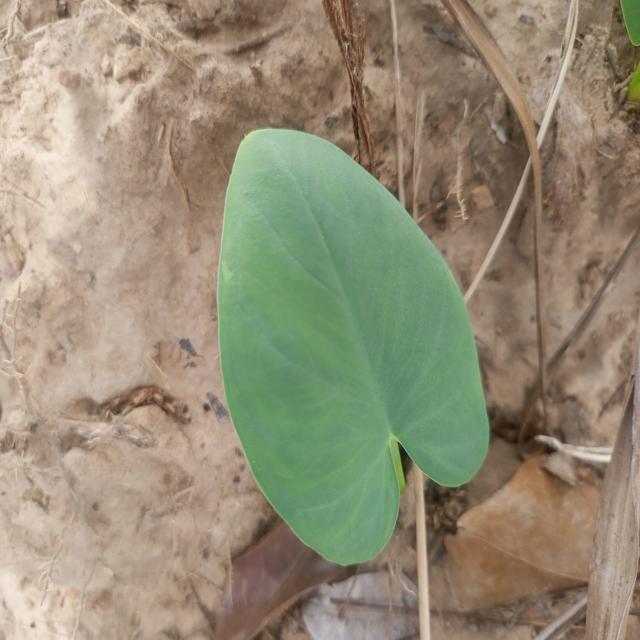
Label: Healthy